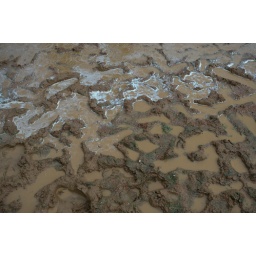
the muck in river forest